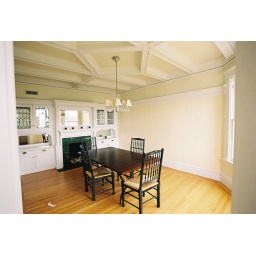
my favorite room in the house - lots of light, box beam ceilings, built ins.